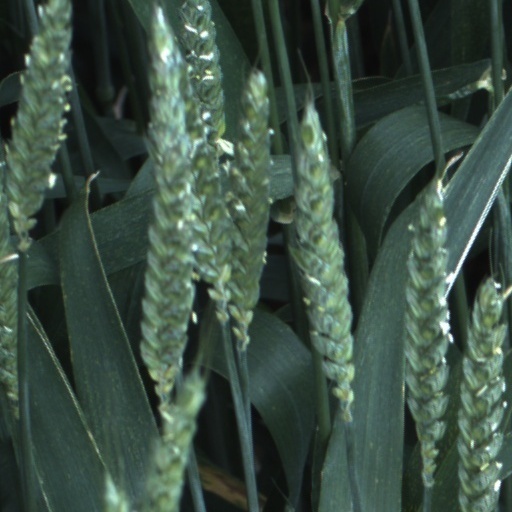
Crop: wheat